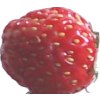
Label: strawberry